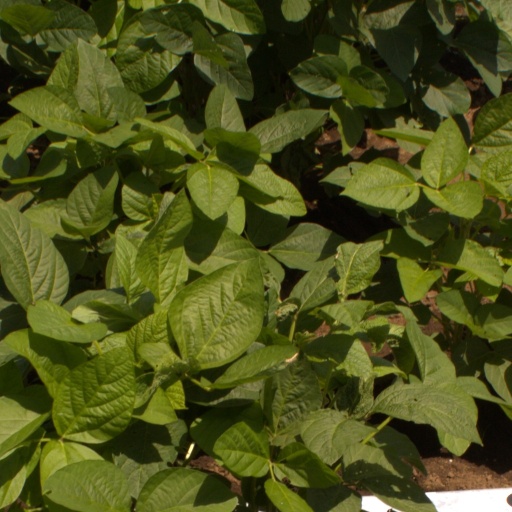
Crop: soybean